Ethiopia

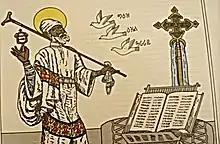
Yared in a piece of 15th century Ethiopian sacred art holding a mequamia (prayer stick)

The Ethiopian army's origins and military traditions date back to the earliest history of Ethiopia. Due to Ethiopia's location between the Middle East and Africa, it has long been in the middle of Eastern and Western politics and has been subject to foreign invasions. In 1579, the Ottoman Empire's attempt to expand from a coastal base at Massawa during the Ottoman conquest of Habesh was defeated. The Army of the Ethiopian Empire was also able to defeat the Egyptians in 1876 at Gura, led by Ethiopian Emperor Yohannes IV. Ethiopia only has 3 branches inside the military, consisting of the Army, Airforce, and a Navy although it is landlocked. With an annual budget of over $1 billion dollars, it is the largest armed force in East Africa, and one of the largest in Africa.